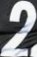
Number: 2